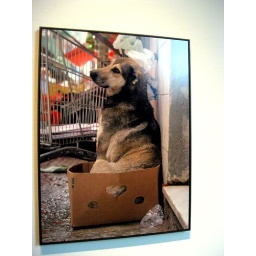
take a look inside it's my dog in a box